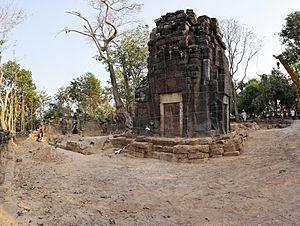
Prasat Hin Ban Samo, Thaïlande
Prasat Hin Ban Samo est une chapelle d'hôpital construite par Jayavarman VII, située à proximité de Pran Ku.